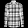
Label: Shirt